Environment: lab
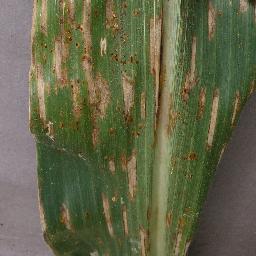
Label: gray_leaf_spot